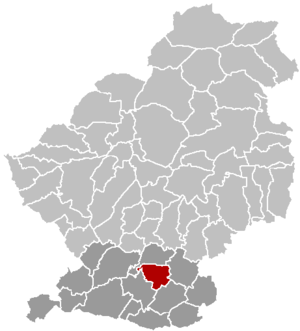
Villers-au-Tertre est une commune française, située dans le département du Nord en région Hauts-de-France.